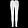
Label: Trouser